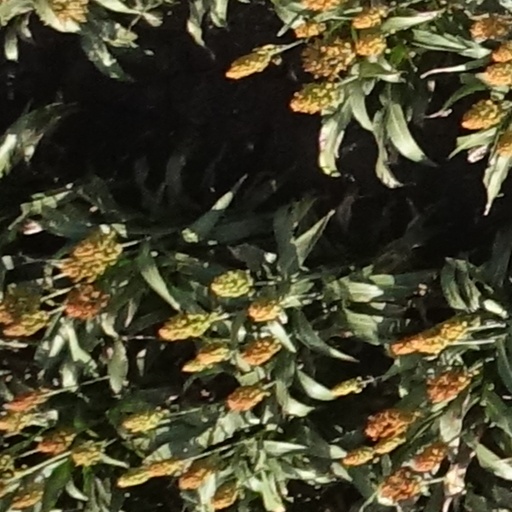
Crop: sorghum